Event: Nepal Earthquake
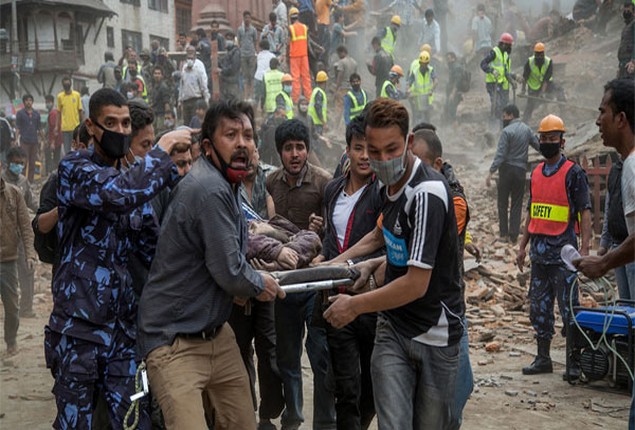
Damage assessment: damage